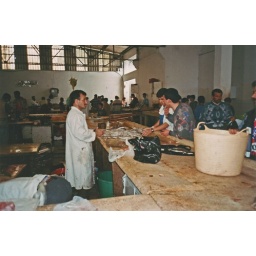
fish stalls in the food market